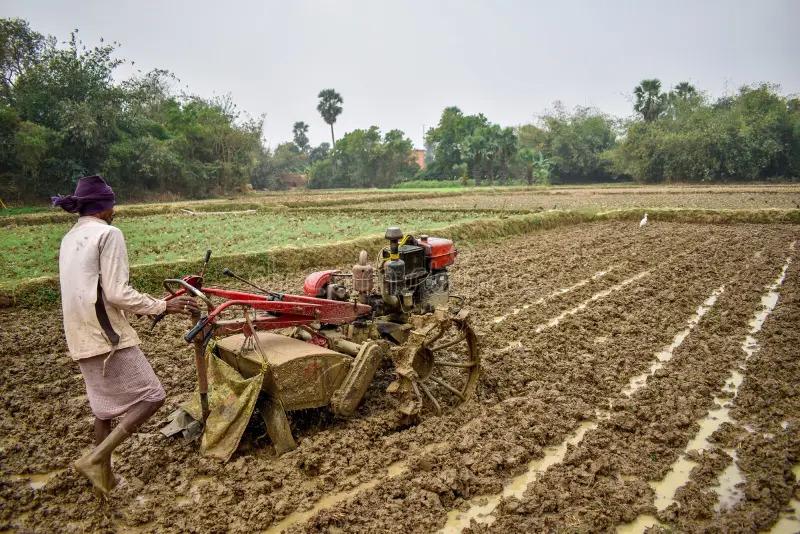
Mkulima aliyepo shambani ameshikilia trekta dogo aina ya katapila, litumikavyo kulima vitalu kwa ajili ya kupanda mazo aina ya mpunga, miti mirefu imezunguka shamba hilo.